Summer Morning, Summer Night

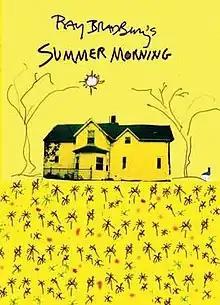
First edition cover, illustrated by Bradbury

Summer Morning, Summer Night is a short story collection by American writer Ray Bradbury, edited by Donn Albright, and Jon Eller and first published in by 2002 PS Publishing. All the stories except one are set in Green Town, Illinois, Bradbury's name for his hometown of Waukegan, Illinois. Several of the stories feature some of the characters from his 1957 book, "Dandelion Wine". Some stories are less than one page long.